Dublin City University

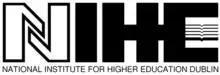
1980s college logo

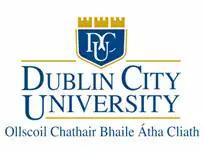
1989 logo on creation of university

The institution was created in 1975, on an ad hoc basis, and on 18 June that year Liam Mulcahy was made acting director of the institution, and a day later the first governing body met. Danny O'Hare became director in 1977, and presided over the institution, then based at Mount Street in central Dublin, for the next 22 years. It was intended at the early stage that the institution become the unified structure under which the colleges of what later became Dublin Institute of Technology would unite, but by 1978 it became apparent that this would not be the case and instead an independent institution developed with a distinct identity and mission.